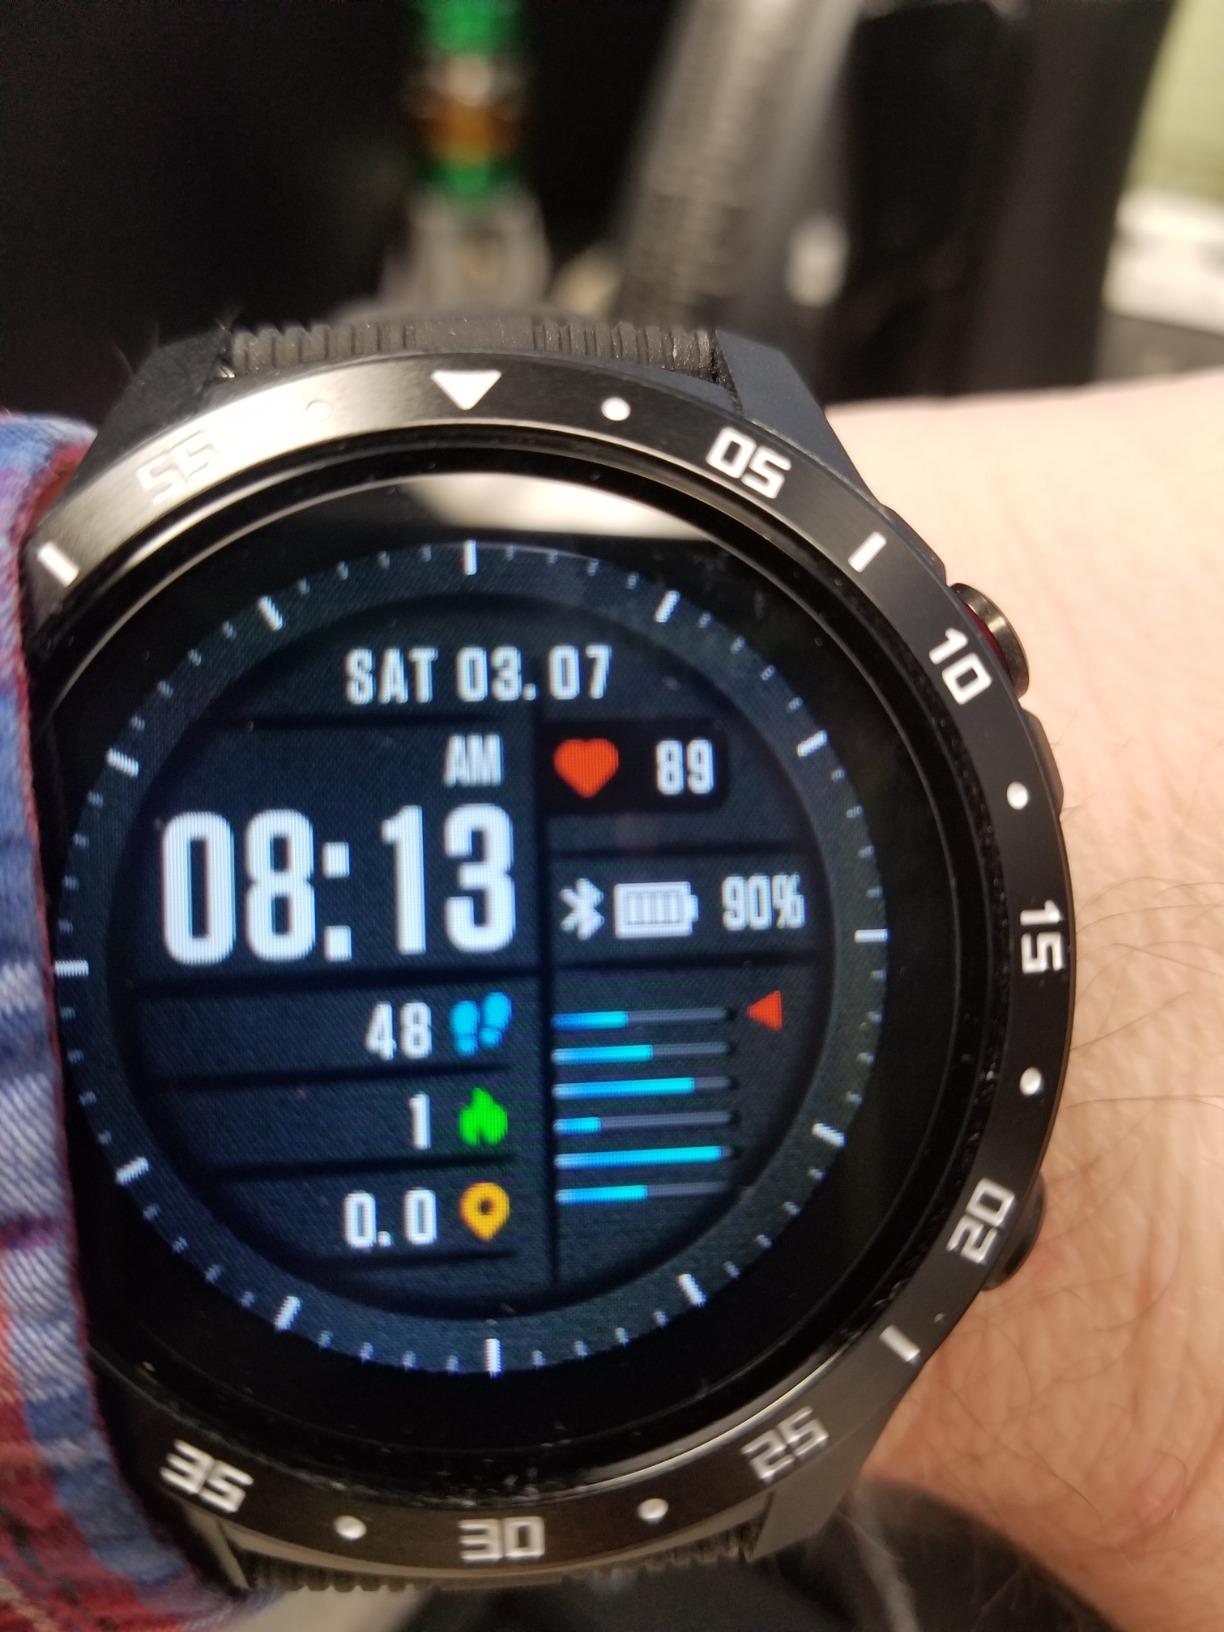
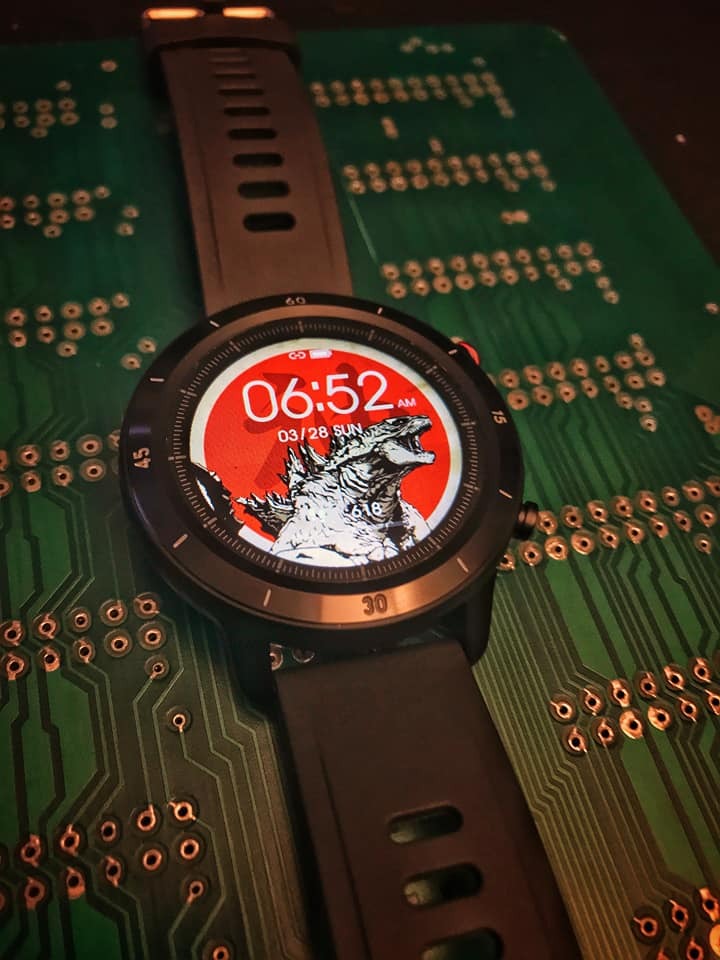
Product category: smartwatch
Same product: no